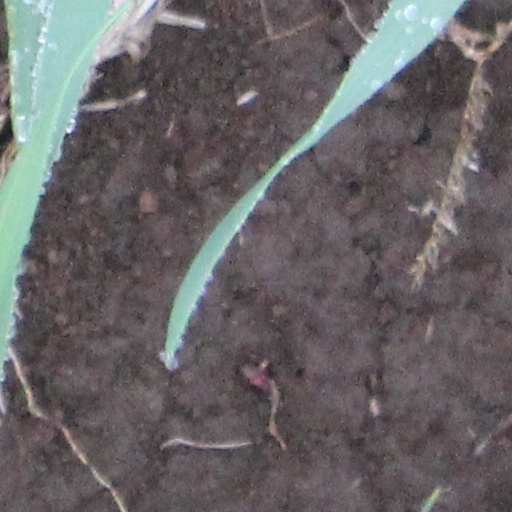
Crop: wheat